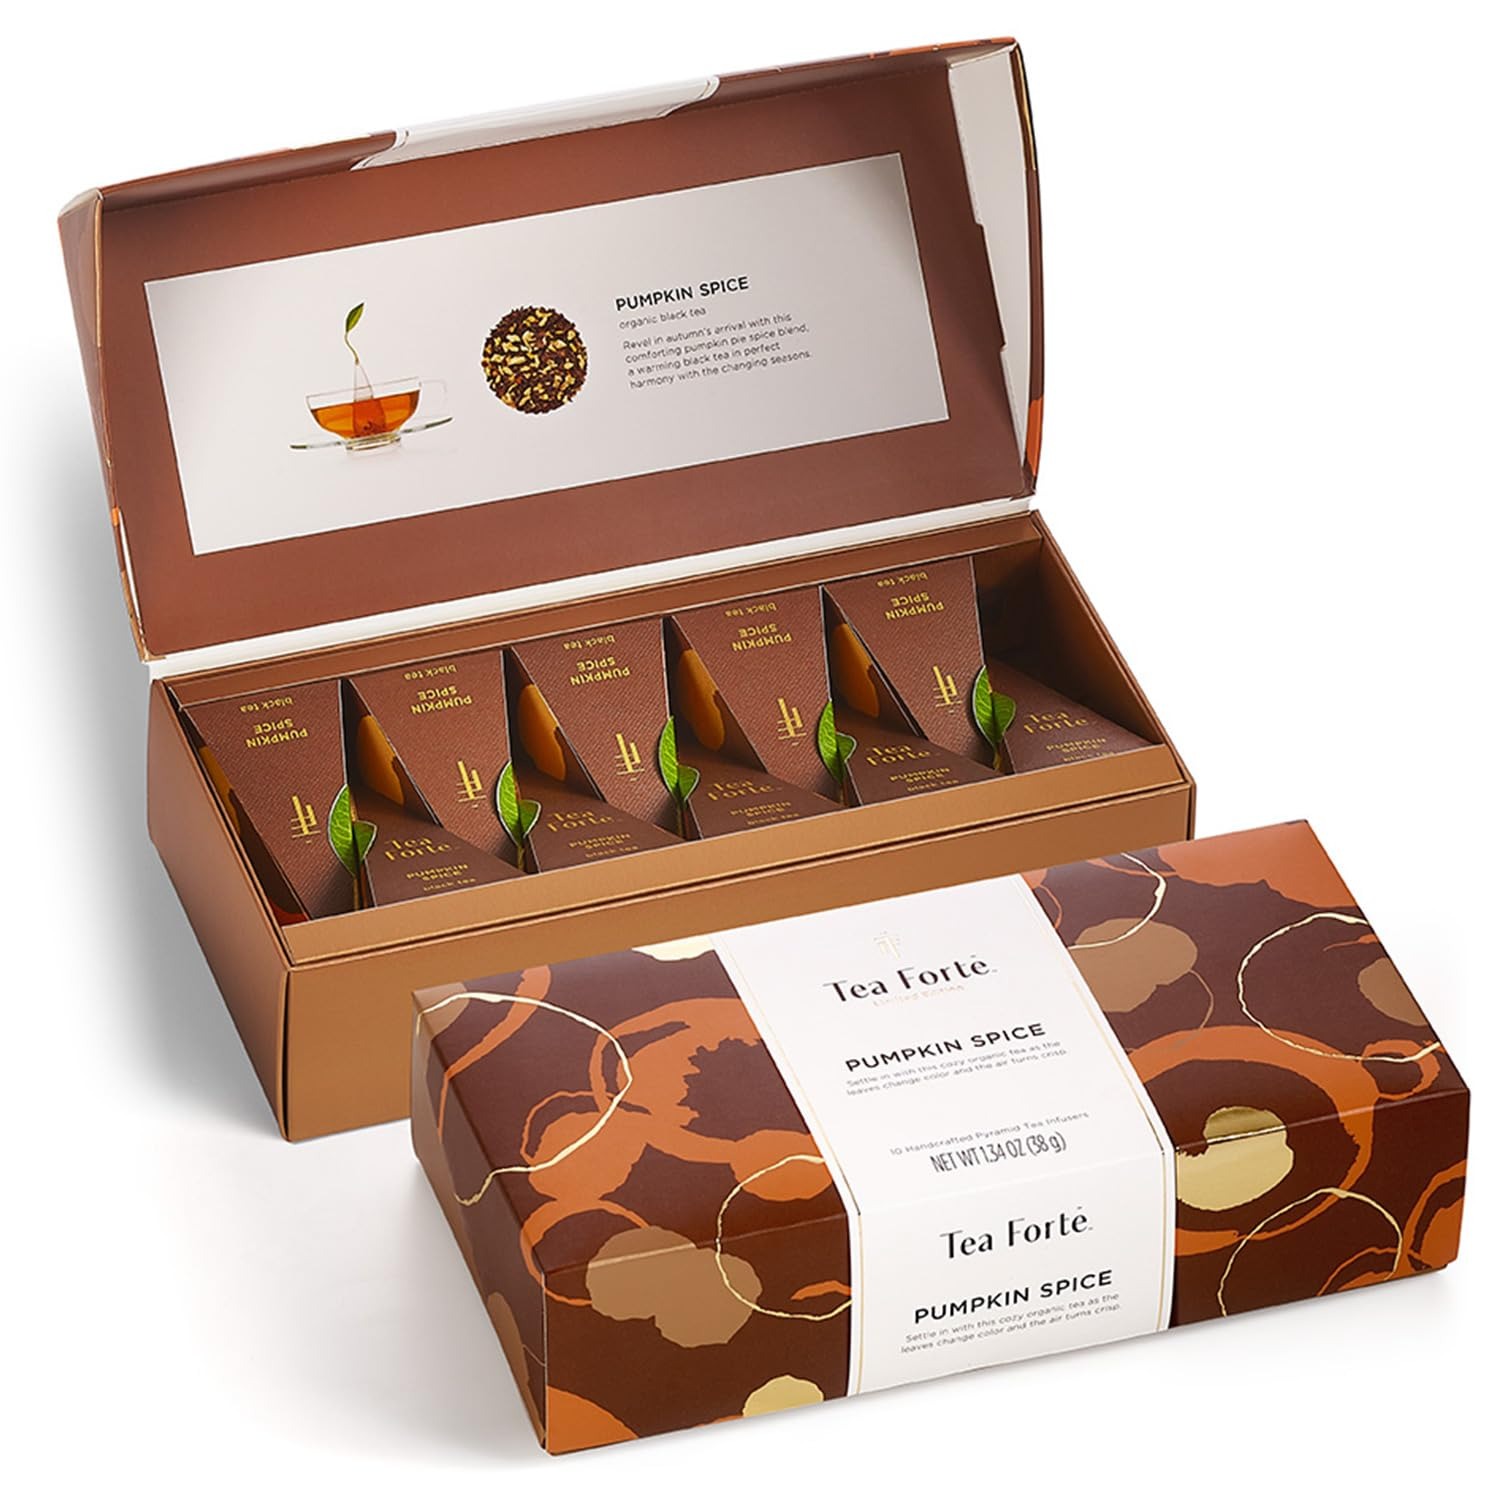
Item Name: Tea Forte Pumpkin Spice Black Tea Petite Presentation Box Tea Samplers, 10 Handcrafted Pyramid Tea Infusers
Bullet Point 1: LIMITED EDITION - Revel in autumn’s arrival with this comforting pumpkin pie spice blend, a warming black tea in perfect harmony with the changing seasons.
Bullet Point 2: PUMPKIN SPICE - Introduces a trio of classic fall spices which are cinnamon, ginger and clove to organic black tea leaves, culminating in the perfect blend of autumnal flavors.
Bullet Point 3: DESIGN - The box is a modern take on a classic fall blend, containing 10 Kosher Certified Pumpkin Spice pyramid tea infusers, perfect gift for all fall lovers.
Bullet Point 4: HOW TO STEEP - Unwrap the Pyramid Infuser, steep in hot water, and reveal the exquisite nature of the whole leaf teas. Allows the tea leaves to fully unfurl in the water, resulting in a most flavorful cup of tea. Do not microwave pyramid.
Bullet Point 5: TEA FORTE - Handcrafted luxury tea blends, design-driven accessories and exquisite packaging come together for an experience worth savoring every day.
Product Description: LIMITED EDITION - Revel in autumn’s arrival with this comforting pumpkin pie spice blend, a warming black tea in perfect harmony with the changing seasons. PUMPKIN SPICE - Introduces a trio of classic fall spices which are cinnamon, ginger and clove to organic black tea leaves, culminating in the perfect blend of autumnal flavors. DESIGN - The box is a modern take on a classic fall blend, containing 10 Kosher Certified Pumpkin Spice pyramid tea infusers, perfect gift for all fall lovers. HOW TO STEEP - Unwrap the Pyramid Infuser, steep in hot water, and reveal the exquisite nature of the whole leaf teas. Allows the tea leaves to fully unfurl in the water, resulting in a most flavorful cup of tea. Do not microwave pyramid.
Value: 10.0
Unit: Count

Price: 24